Civil Guard (Spain)

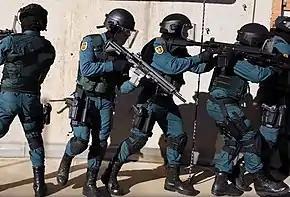
Quick reaction force, Grupo de Acción Rápida, of the Civil Guard.

It is the largest police force in Spain, in terms of area served. Today, they are primarily responsible for policing and/or safety regarding the following (but not limited to) areas and/or safety related issues (given in no special order):